Pot o' Gold (film)

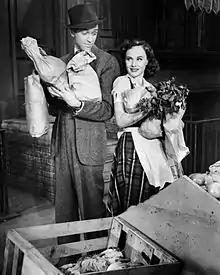
James Stewart and Paulette Goddard

"Pot o' Gold" was radio's first big-money giveaway program, garnering huge ratings within four weeks of its 1939 debut. The program's success prompted production of the film. The premise of the radio program, created by Ed Byron, was that any person who picked up the telephone when host Horace Heidt called would automatically win $1000. Phone numbers were chosen by three spins on the Wheel of Fortune: (1) choice of phone directory, (2) page number and (3) the line on the page. The series ran on NBC from September 26, 1939 to December 23, 1941 and later a new show by the same name from October 2, 1946 to March 26, 1947 on ABC.